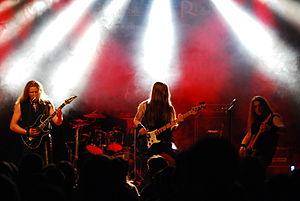
Seventh Avenue est un groupe de power metal chrétien allemand, originaire de Wolfsbourg, en Basse-Saxe. Actif entre 1989 et 2012, le groupe compte un total de six albums studio et deux EPs.